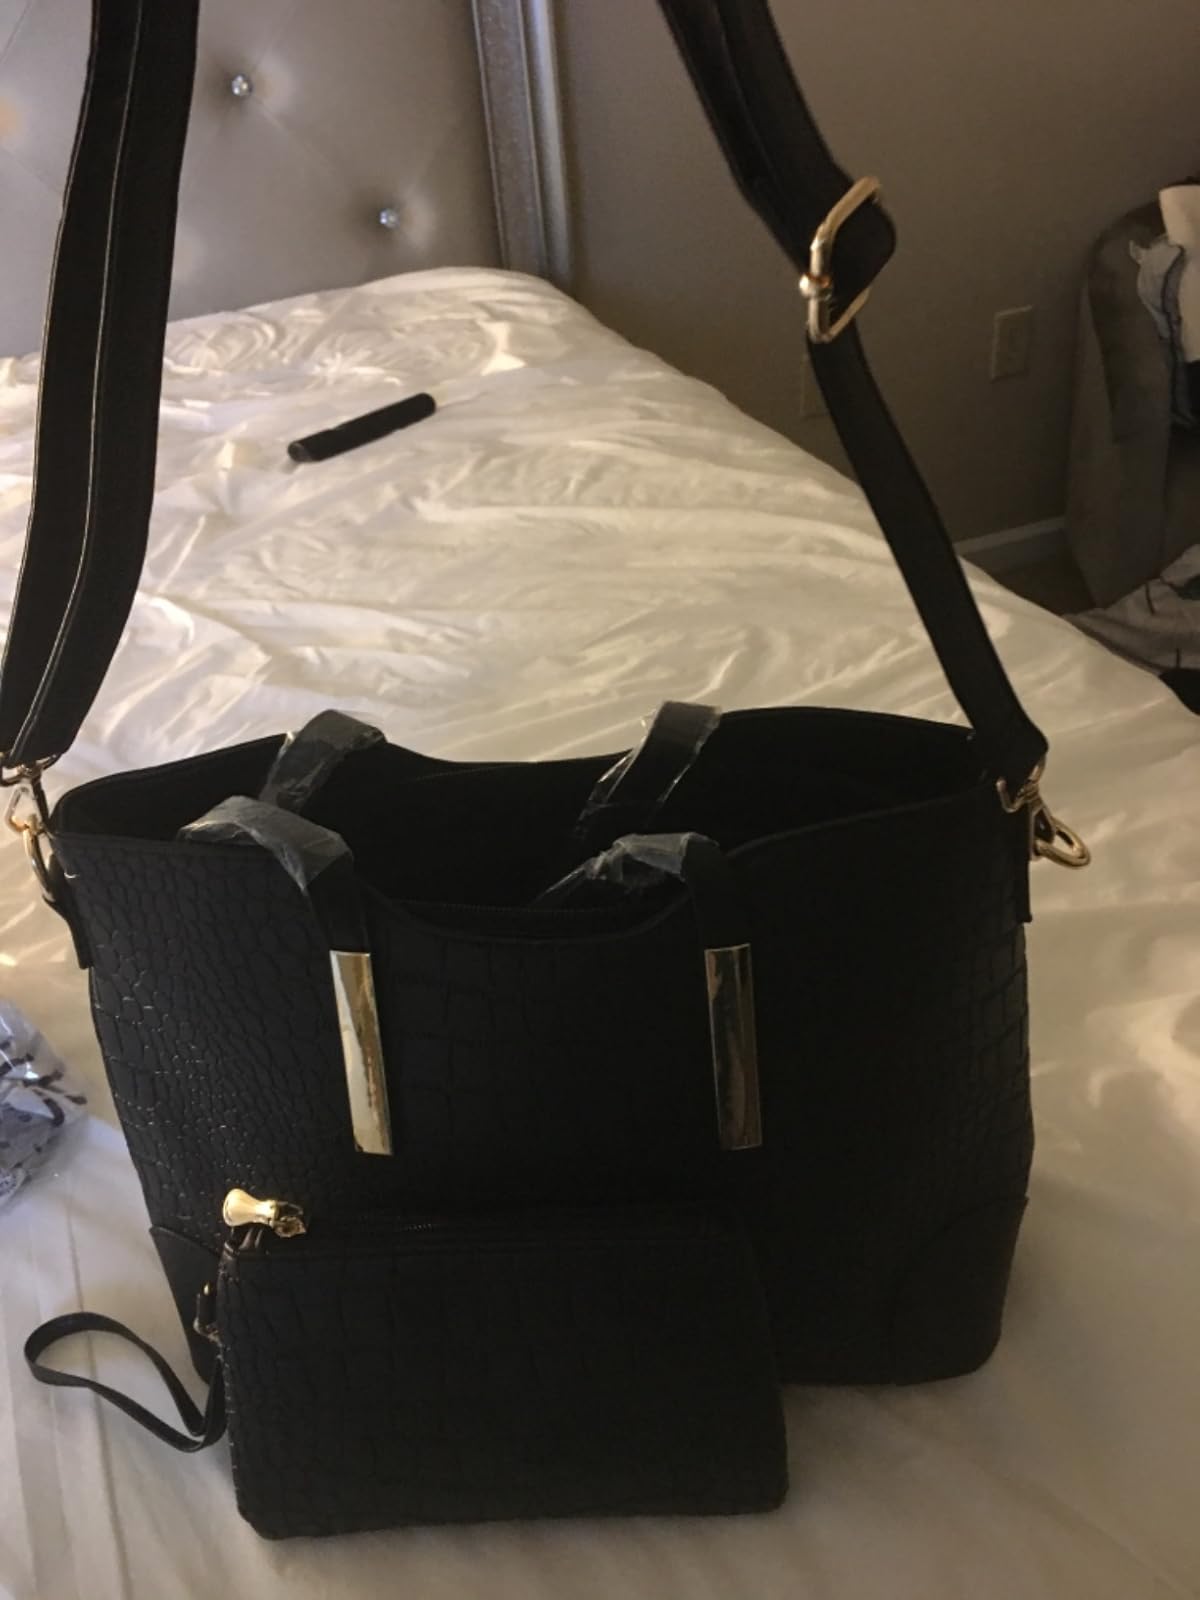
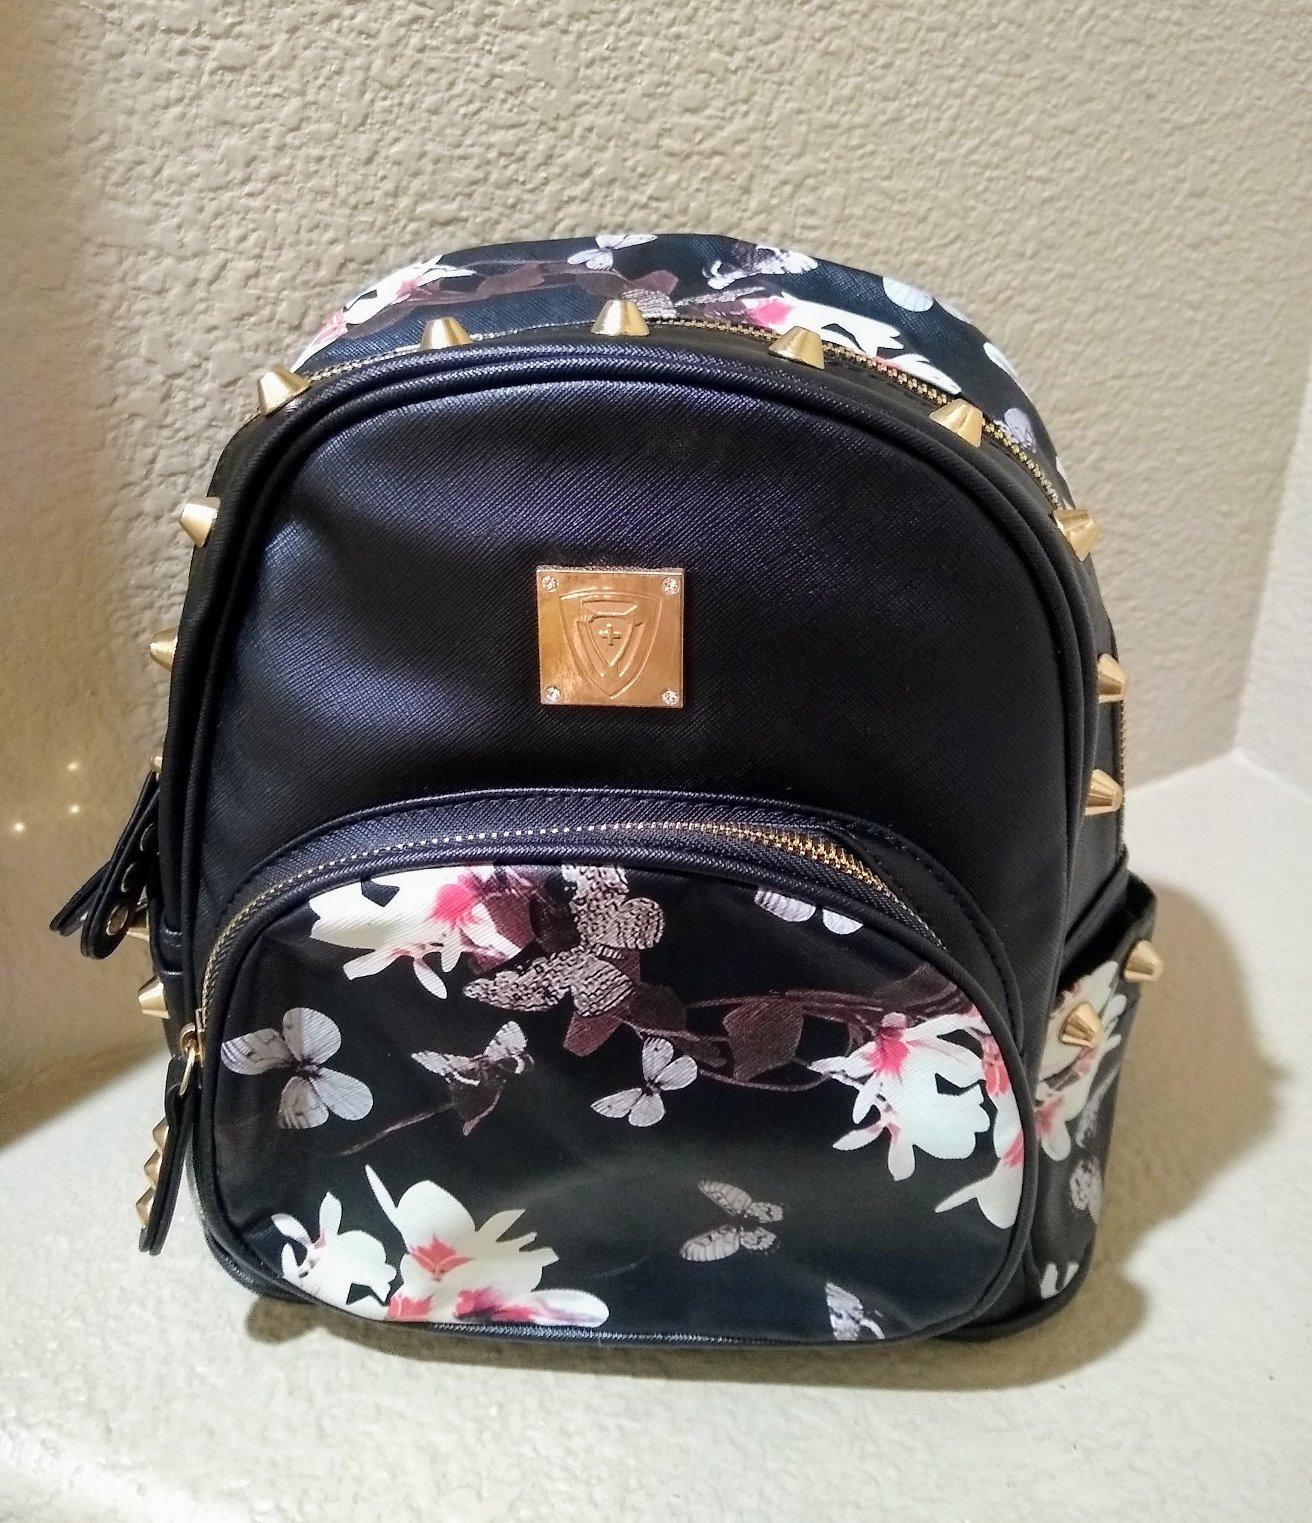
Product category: accessories_handbag
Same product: no